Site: brandenburg
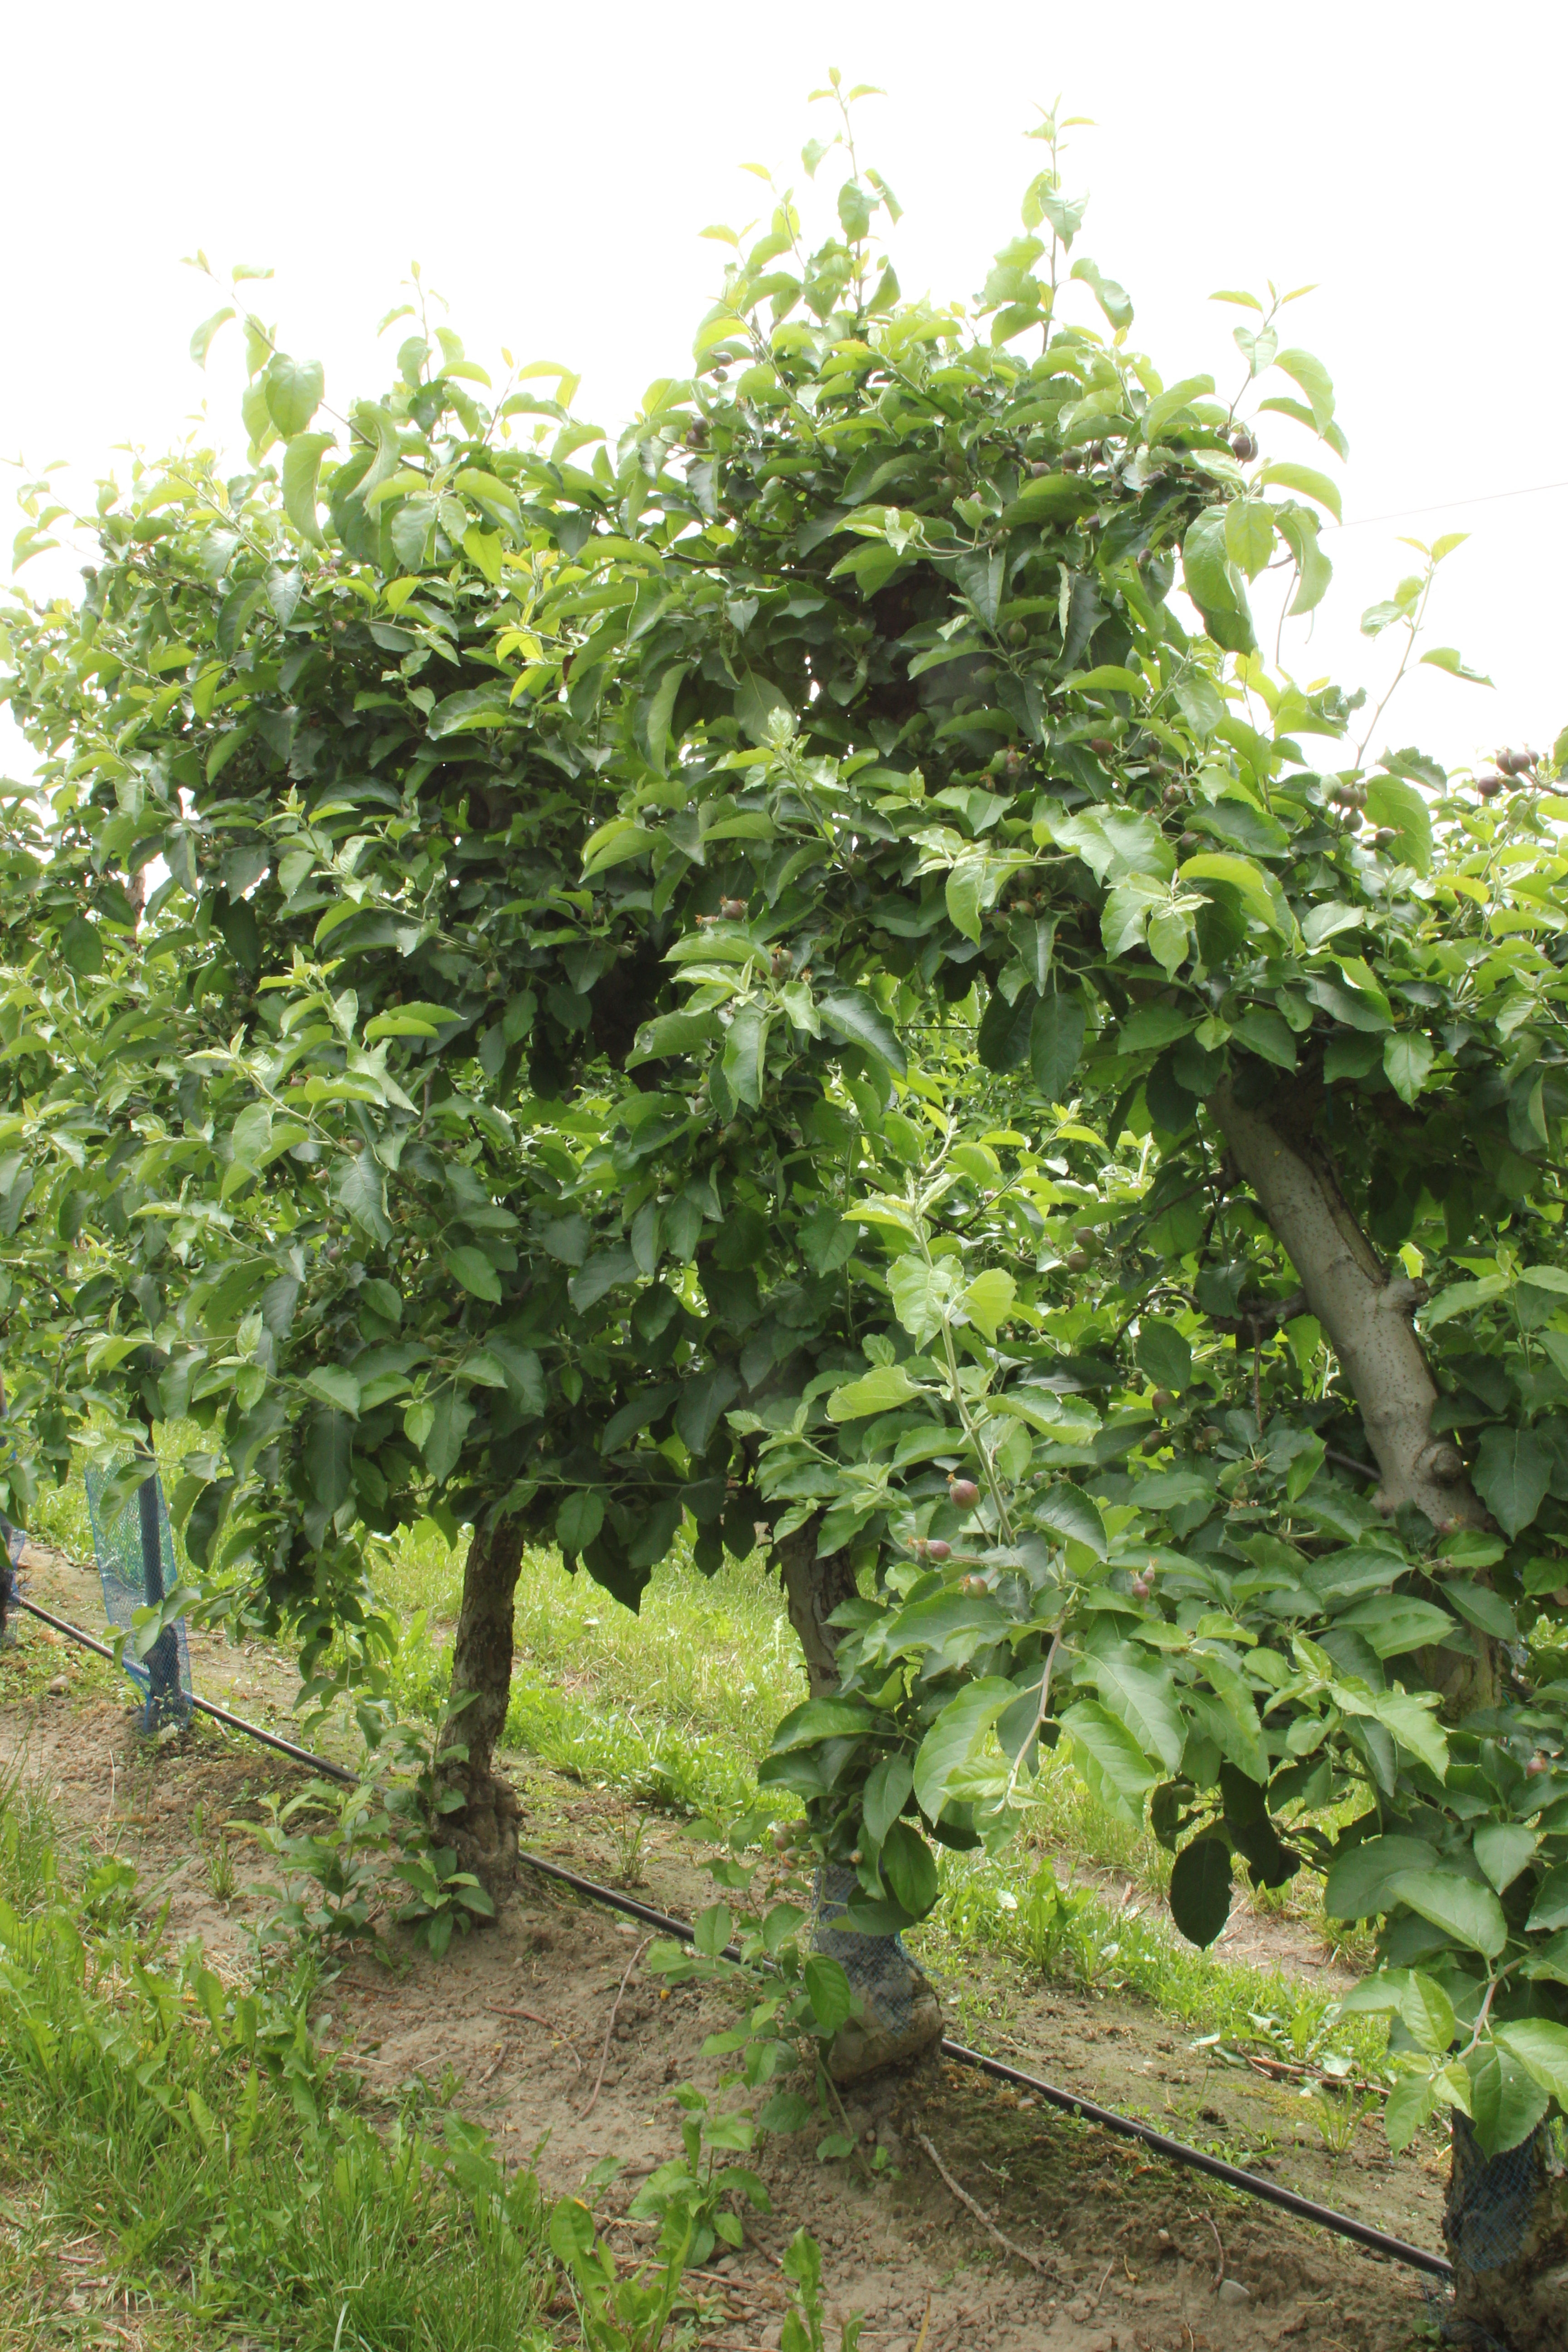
Growth stage (BBCH 72): Development of fruit